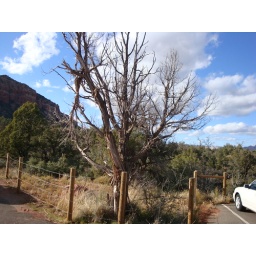
put up a parking lot. fence trees in